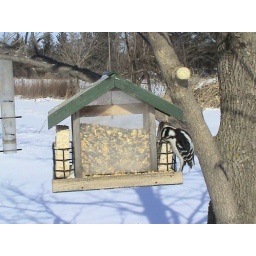
A female downy woodpecker attacking suet in bird feeder